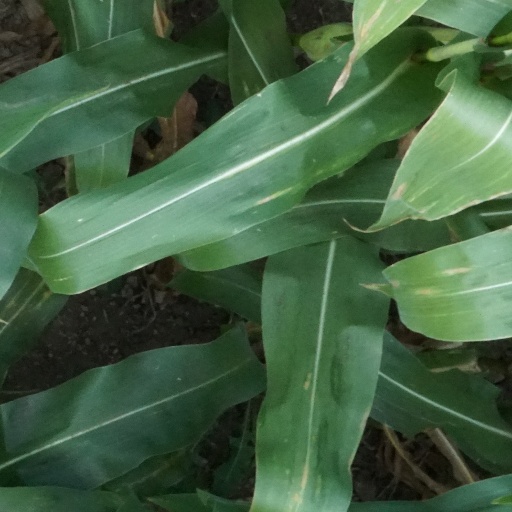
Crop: maize; corn